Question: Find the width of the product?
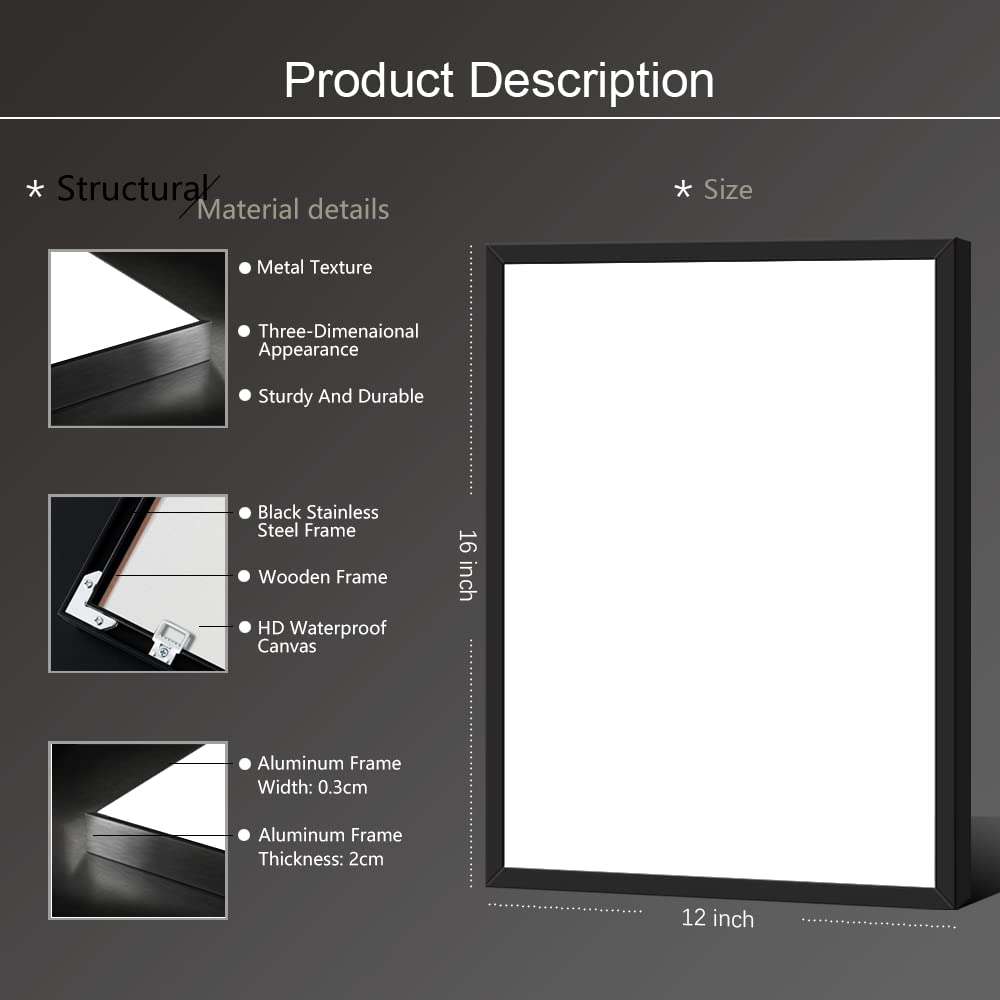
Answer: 12.0 inch